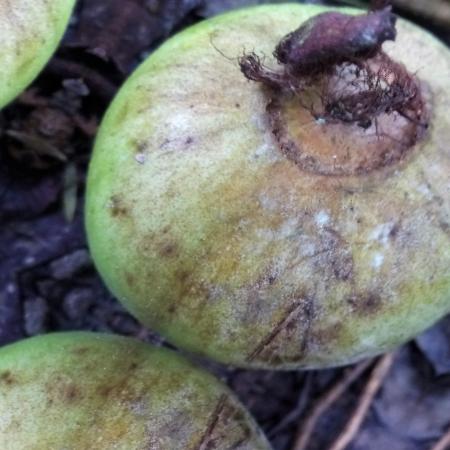
Label: Styler and Root